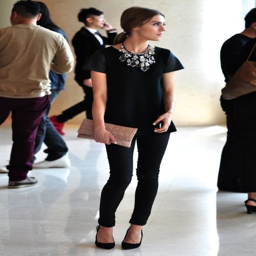
i believe that happy girls are the prettiest girls